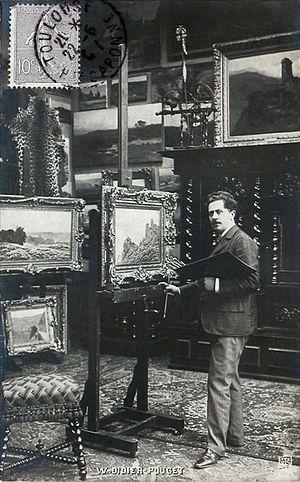
William Didier-Pouget circa 1907 dans son atelier, 12 Boulevard de Clichy, Paris.
William Didier-Pouget, né à Toulouse le 14 novembre 1864, et mort à Digulleville le 12 septembre 1959, est un peintre paysagiste français.
La Société des peintres de montagne est une association artistique française créée en 1898 par Franz Schrader sous le patronage du Club alpin français. Elle regroupe des artistes peintres, français ou étrangers, s'intéressant aux paysages de montagne.